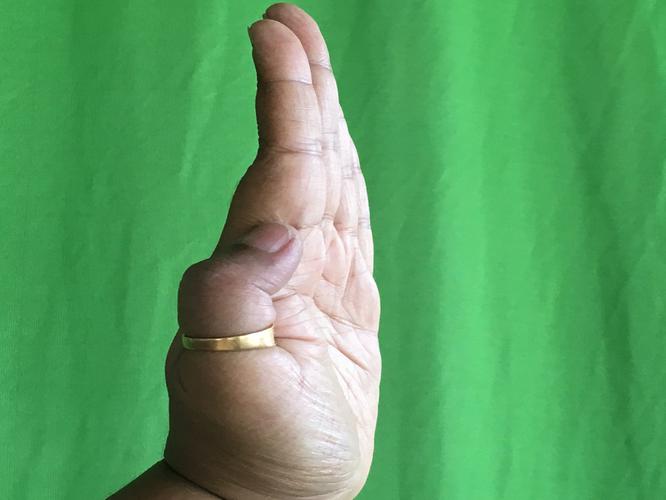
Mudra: Pathaka
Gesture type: single_hand